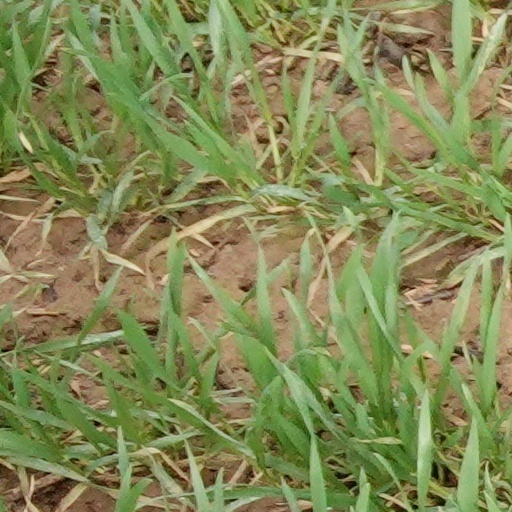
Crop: wheat